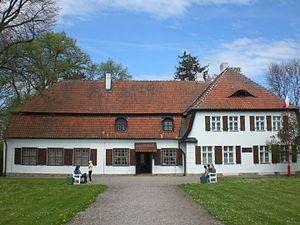
Będomin est un village du nord de la Pologne, en Cachoubie. En 2006, il compte une population combinée de 150 personnes.